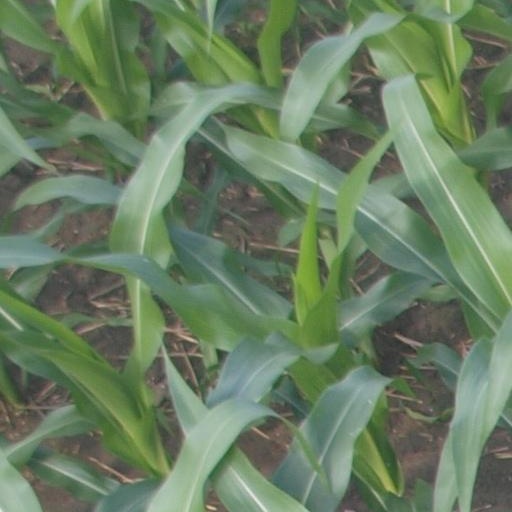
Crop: maize; corn